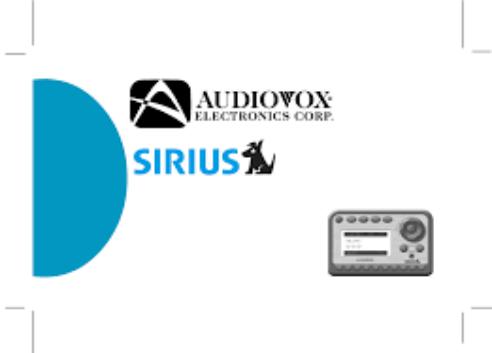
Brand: Audiovox
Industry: Electronic